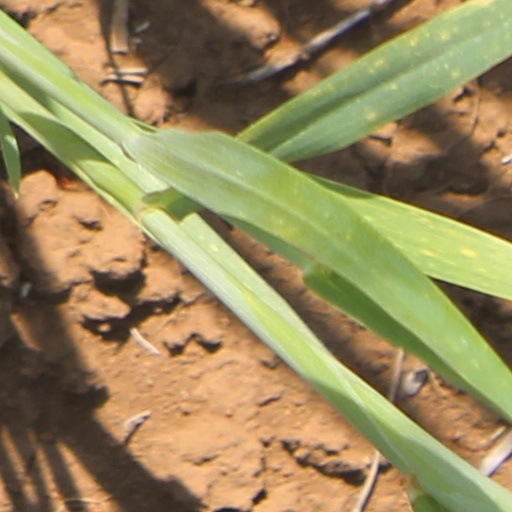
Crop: wheat